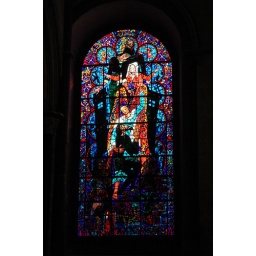
A stain glass window in england